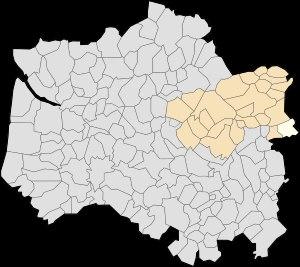
Crépy est une commune française située dans le département du Pas-de-Calais en région Hauts-de-France.